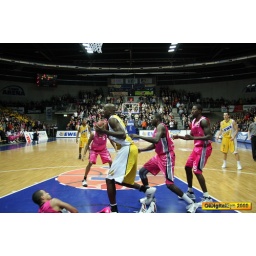
oldenburg ewe baskets vs bonn foto by OlDigitalEye 2009 01 31 7879_2